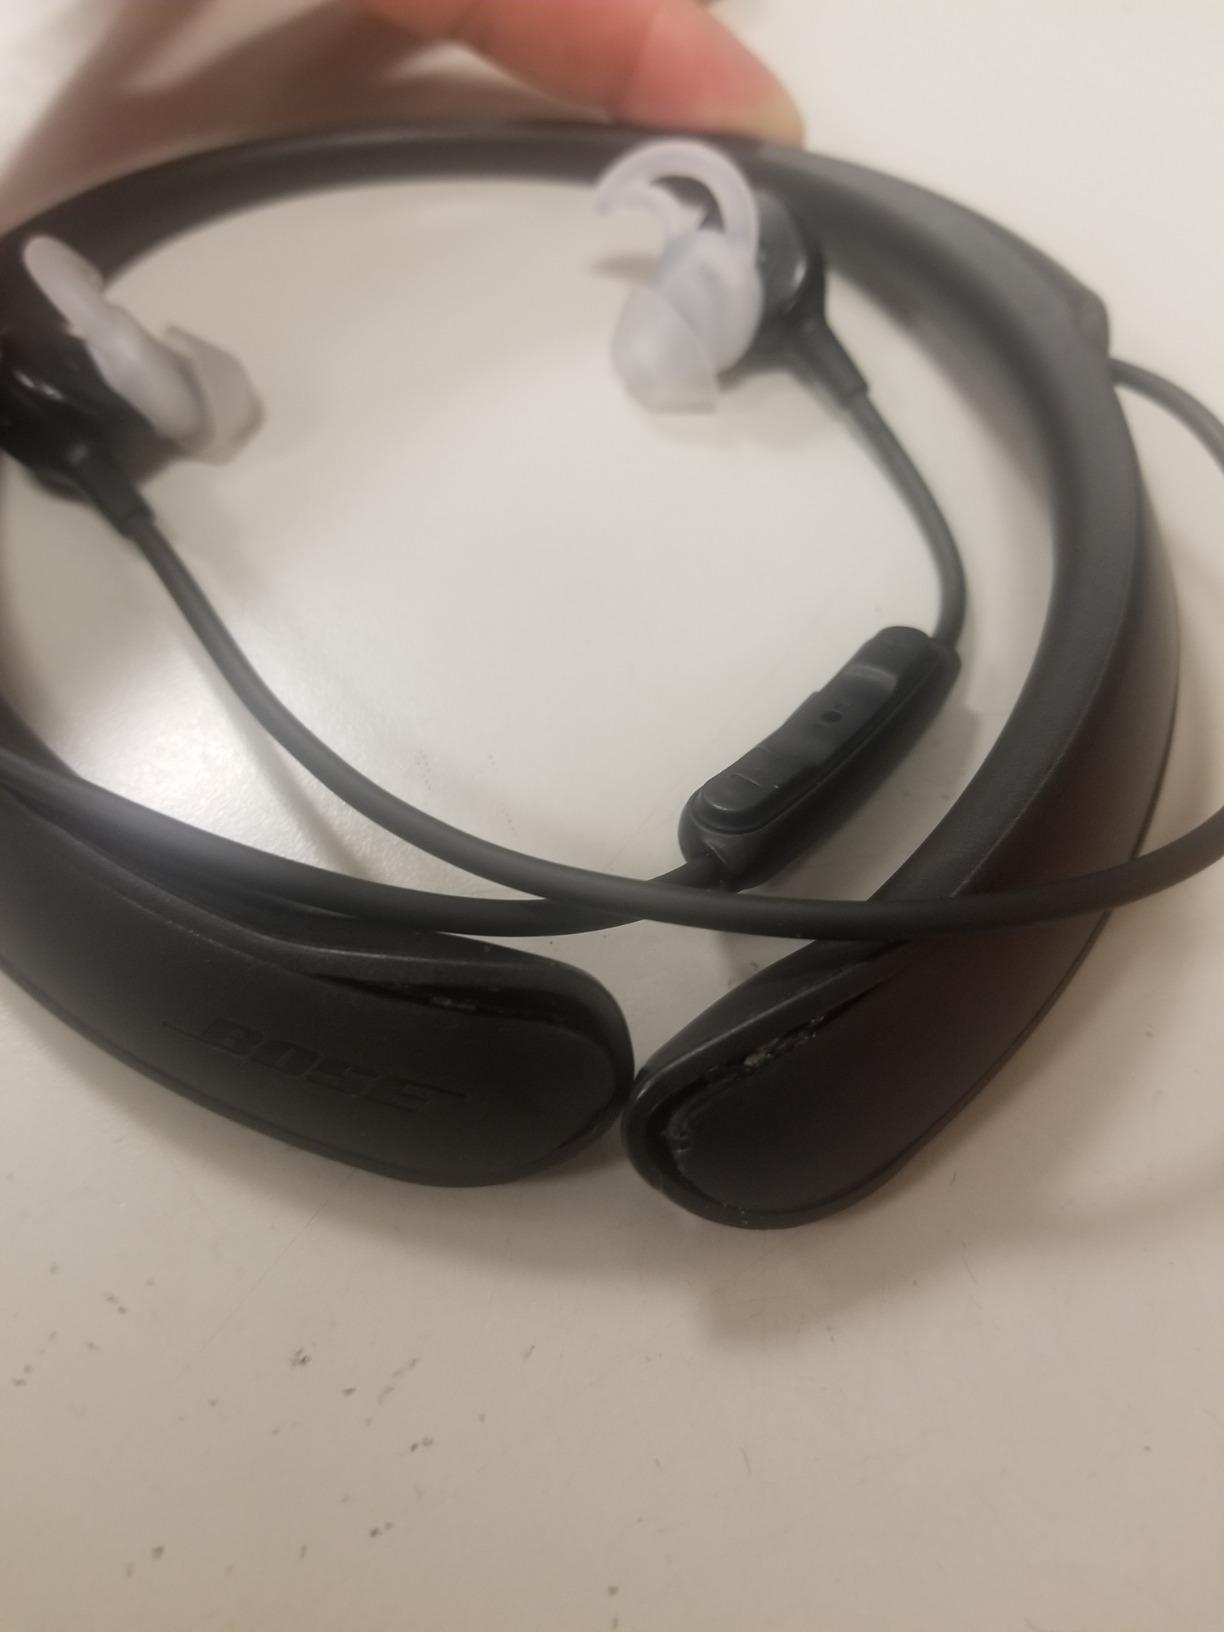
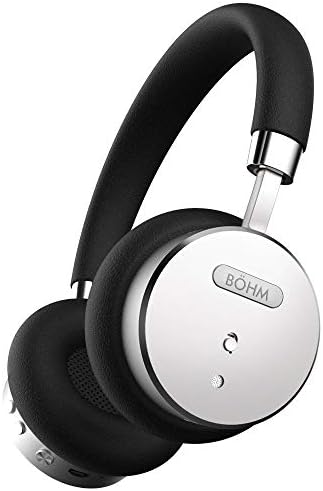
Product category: headphones
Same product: no